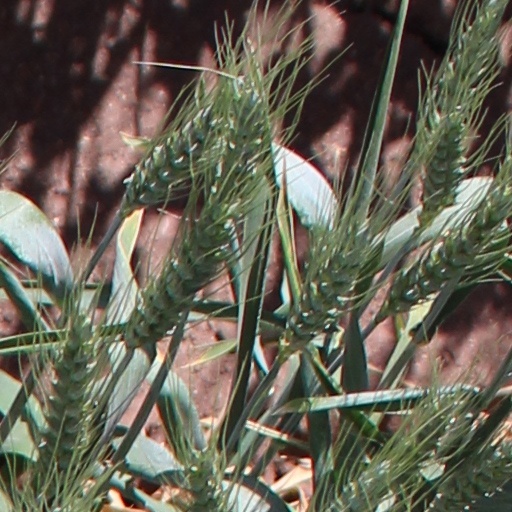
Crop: wheat